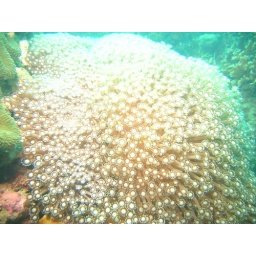
ragara beach under water view